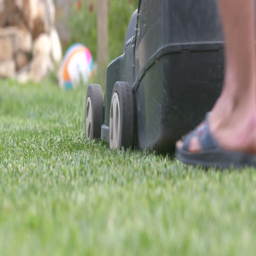
homeowner working in garden uses lawnmower to mow a lawn .